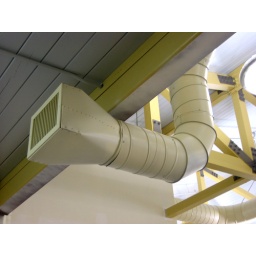
This always reminds me of an alien-like creature sticking its snout down under the bed to look for kids.